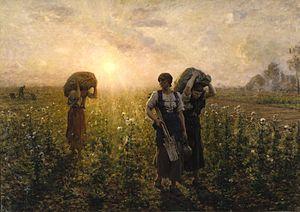
Jules Aldolphe Aimé Louis Breton, né à Courrières le 1ᵉʳ mai 1827 et mort à Paris le 5 juillet 1906, est un peintre et poète français.
Le naturalisme est un terme qui, au XIXᵉ siècle, en peinture comme en littérature, a désigné un mouvement artistique en Occident, approximativement compris entre 1880 et 1900, faisant suite au réalisme pictural qui a mis très longtemps à convaincre critiques et publics. Il en reprend partiellement les traits, en accordant, comme chez Gustave Courbet, une importance primordiale au motif, à la nature perçue telle quelle, au monde paysan, plutôt qu'à des scènes historiques, mythologiques ou religieuses figées par les canons académiques. Il prend position en faveur du peuple et du monde ouvrier, qui jusque-là échappaient à la représentation. Ce mouvement, marqué par le développement de la photographie, la médecine, les sciences exactes, l'histoire sociale, pratique, dans sa forme, soit à la manière académique, comme celle de Jean-Léon Gérôme, soit emprunte certains effets picturaux aux impressionnistes, dont elle hérite aussi. Une part importante du mouvement naturaliste illustre la perspective darwinienne de la vie et la croyance en la futilité des efforts de l'Homme face à la puissance de la Nature.